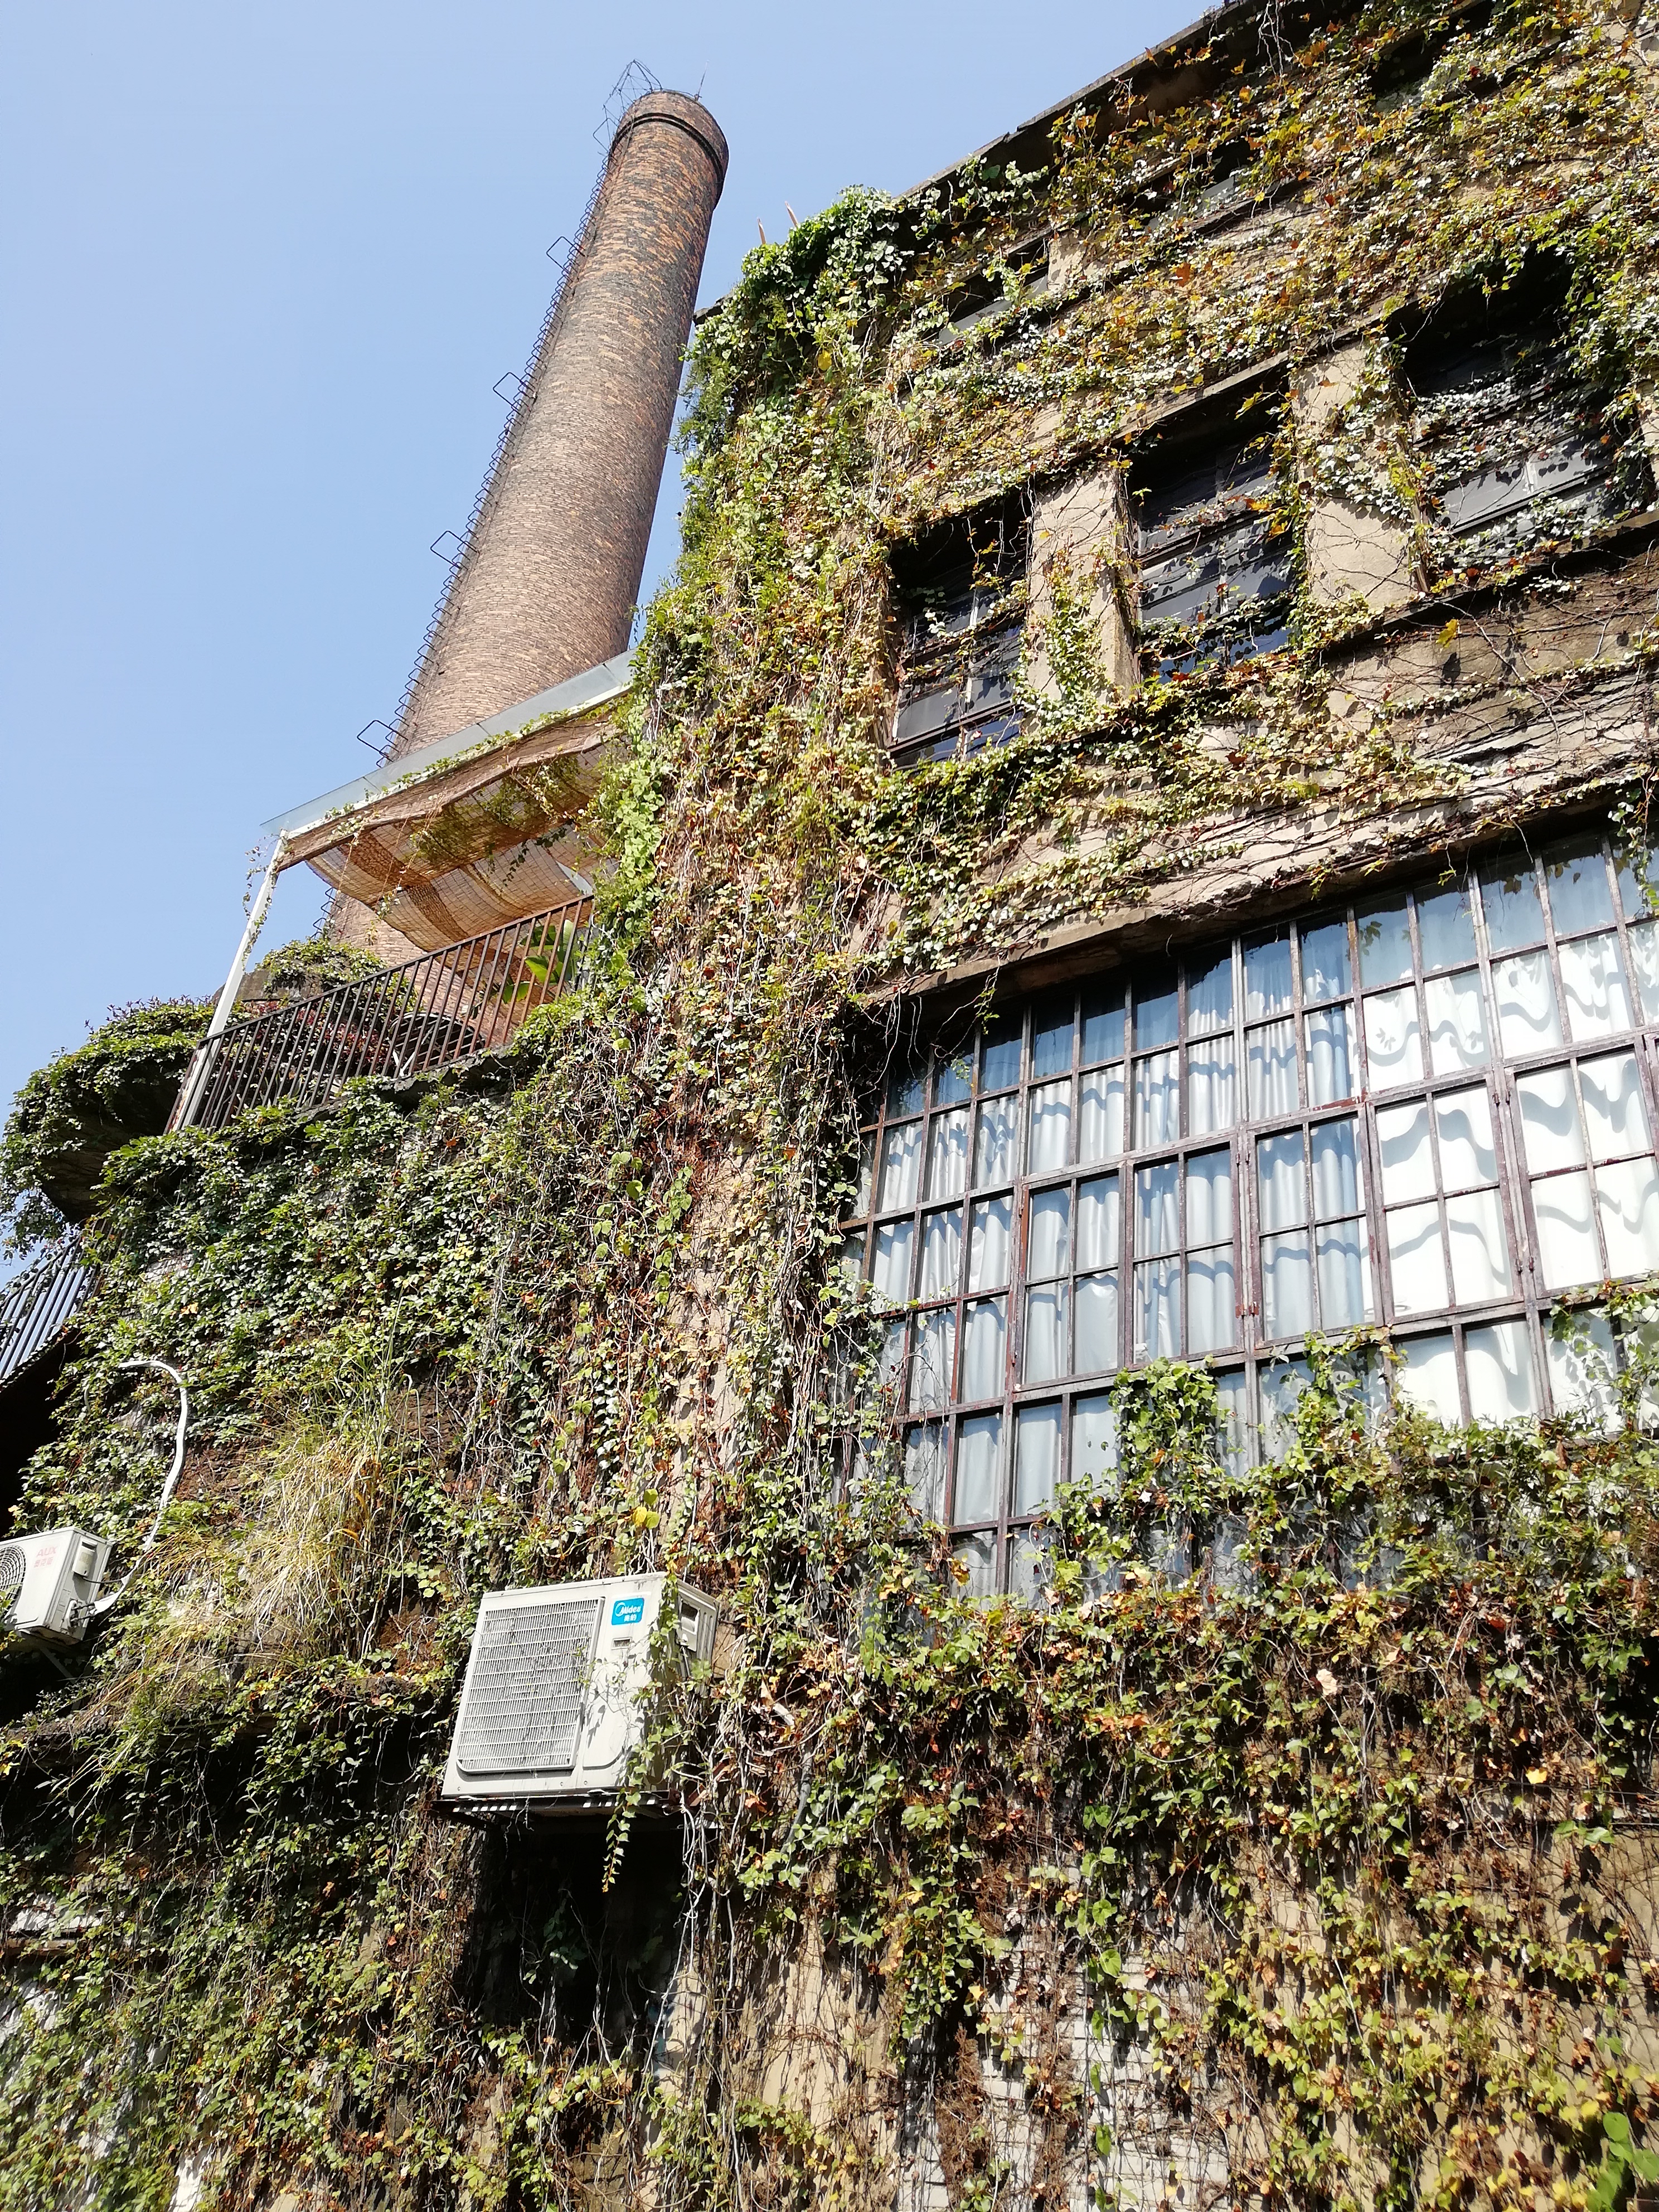
old, old house, window, chimney, old building, factory, guangzhou, china, sky, plant, building, daytime, fixture, grass, house, cottage, facade, brick, roof, city, rectangle, shrub, urban design, brickwork, ruins, stone wall, rock, tower, wood, mixed use, village, history, landscape